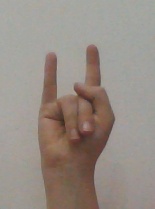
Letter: la